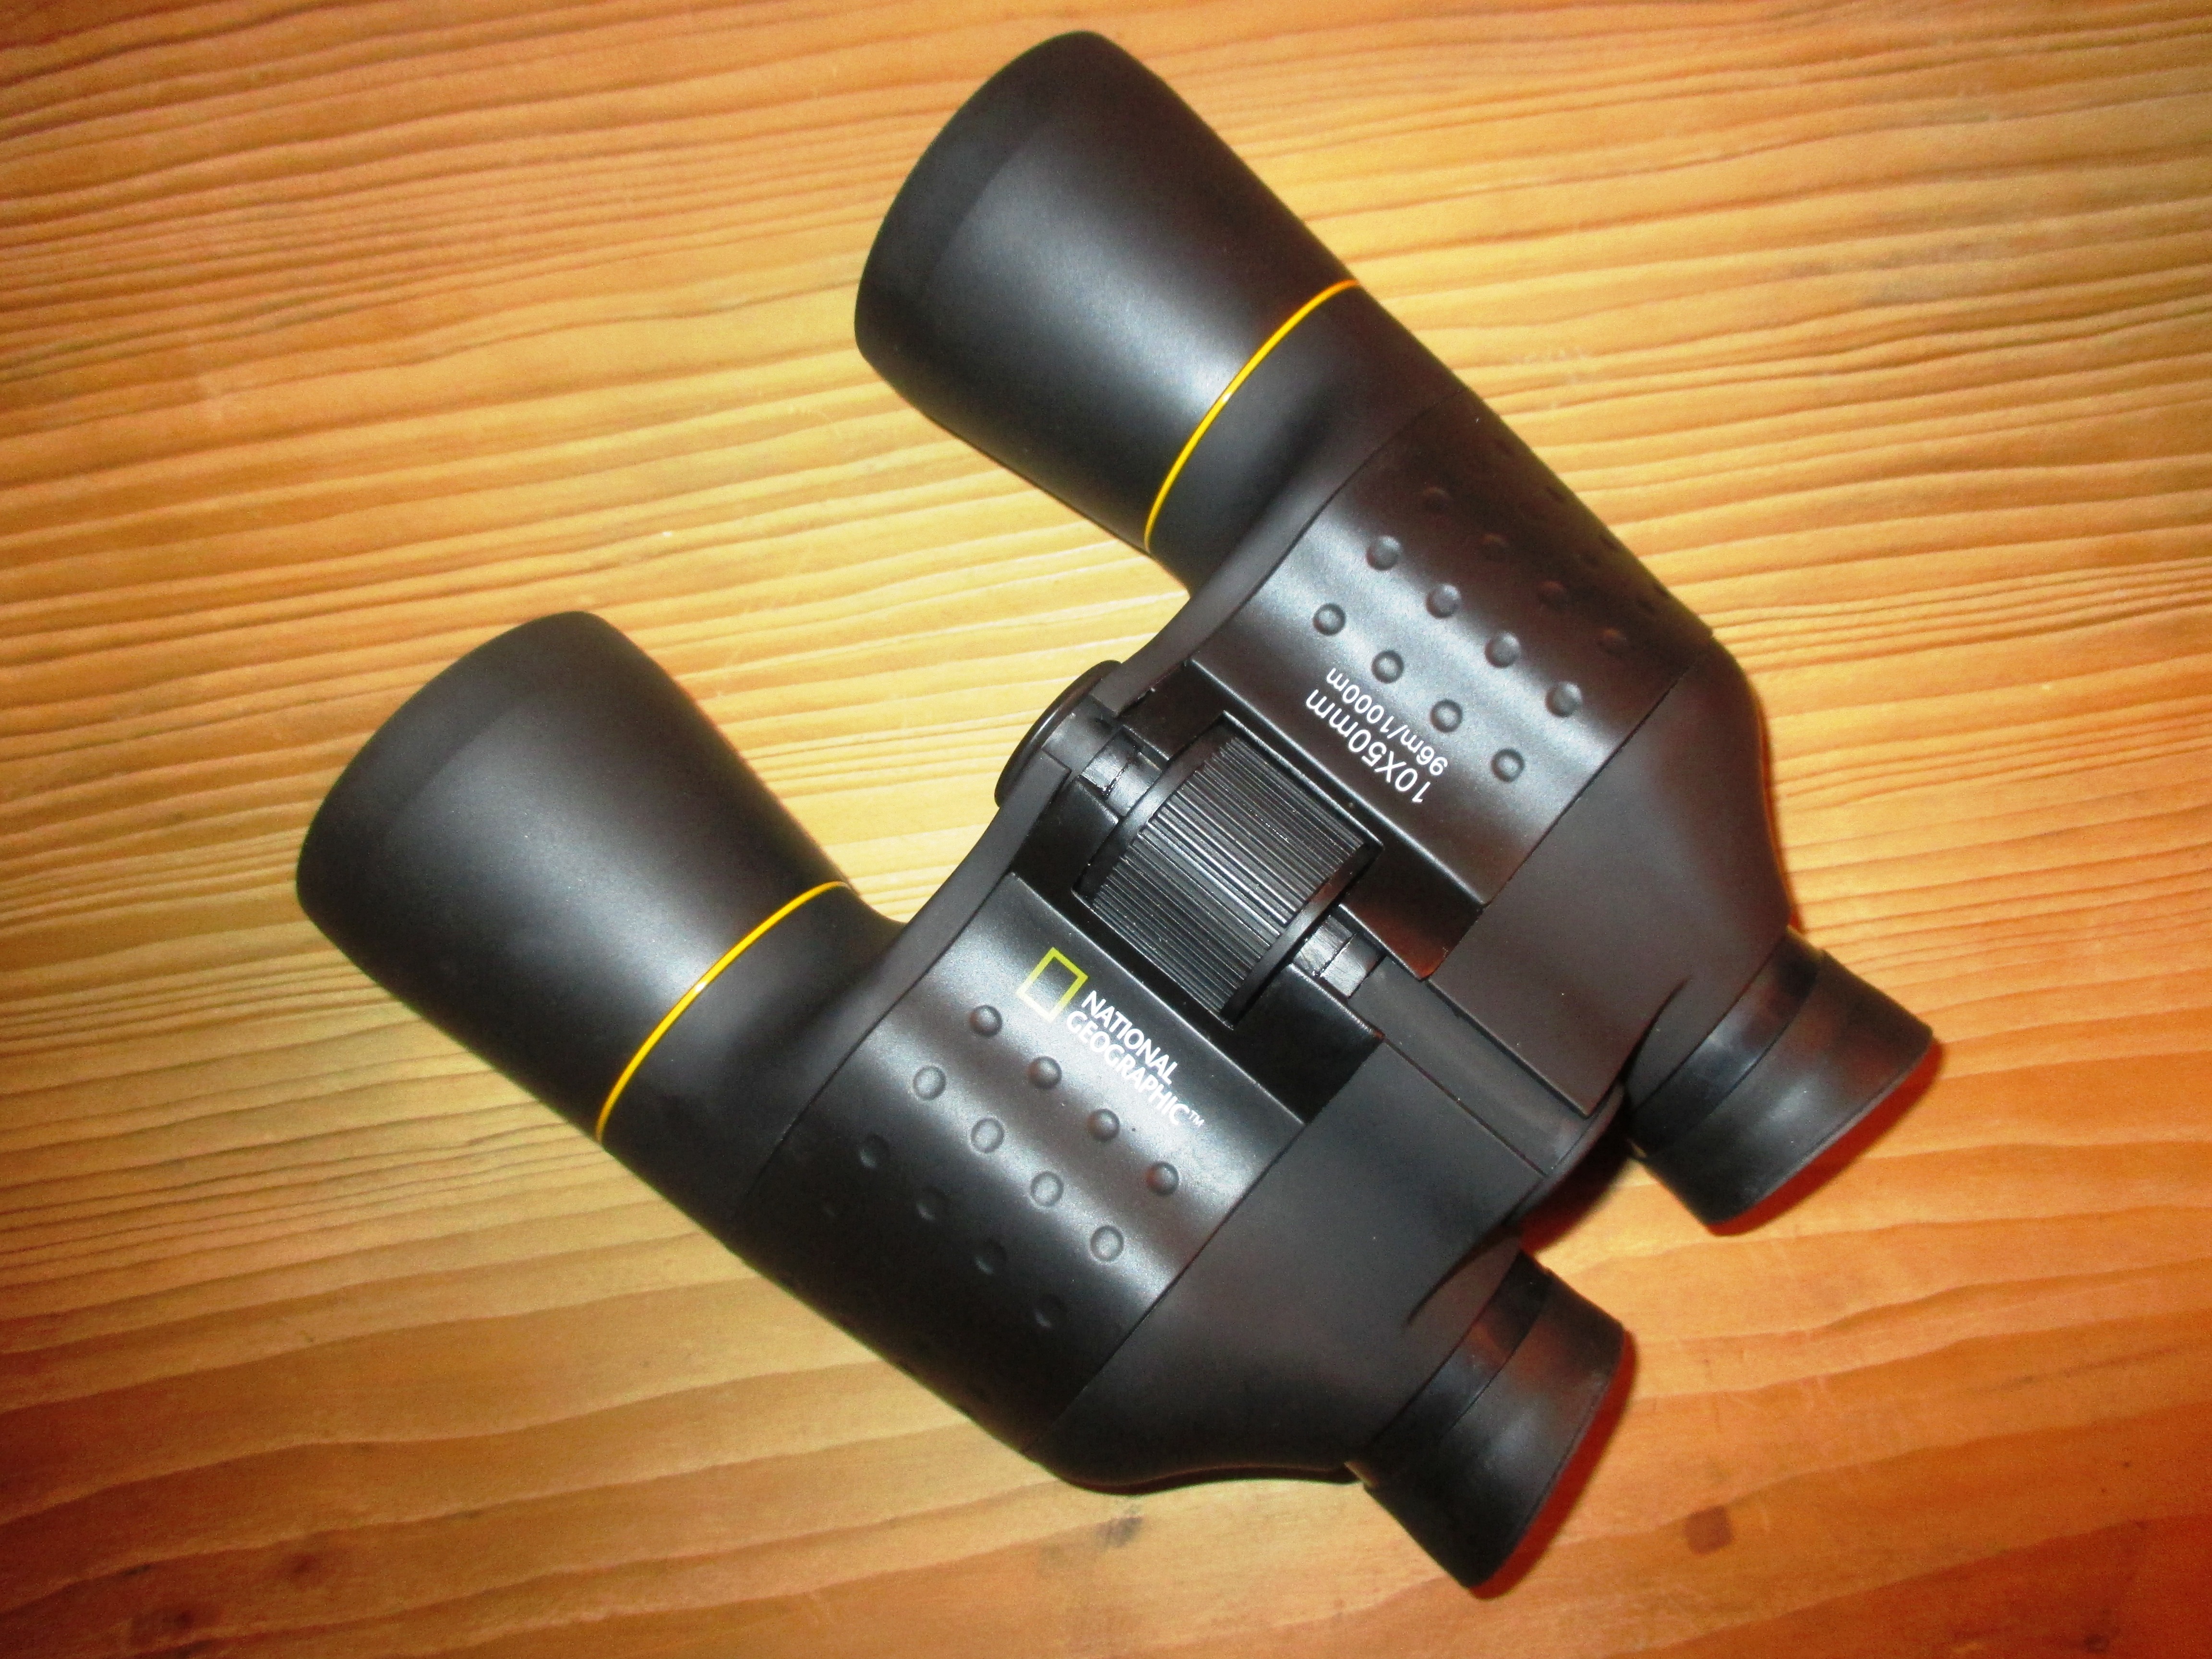
telescope, product, camera lens, binoculars, eyepiece, optical instrument, porro prisms binoculars